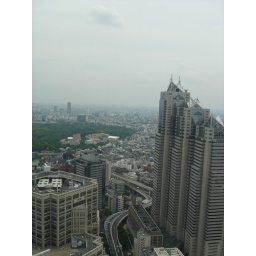
from the Tokyo city govt. building in Shinjuku--observatory on 45th floor